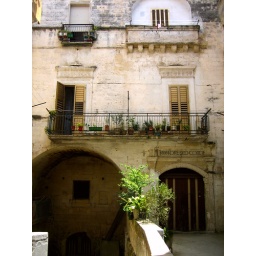
This house is typical of Gravina: built upward above massive basements cut out of the bare rock.